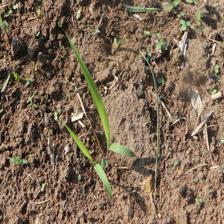
Label: Sorghum